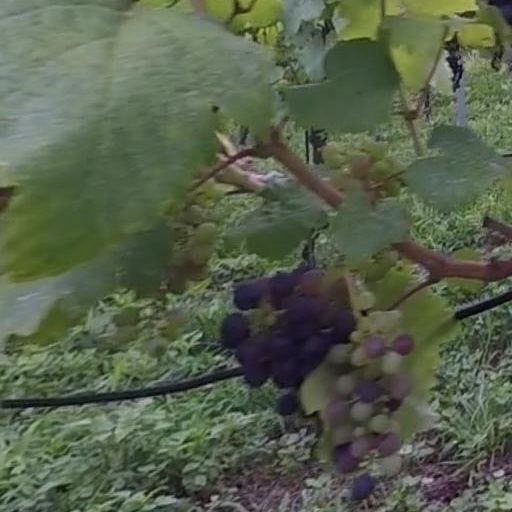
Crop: grape